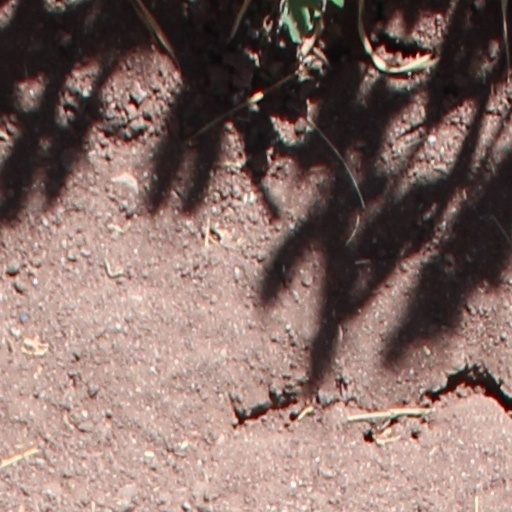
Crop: wheat